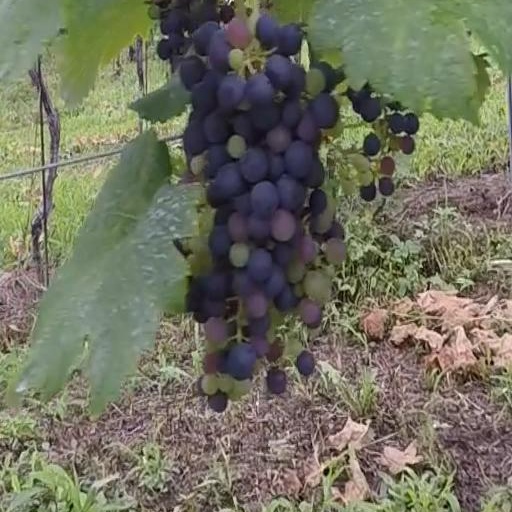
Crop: grape